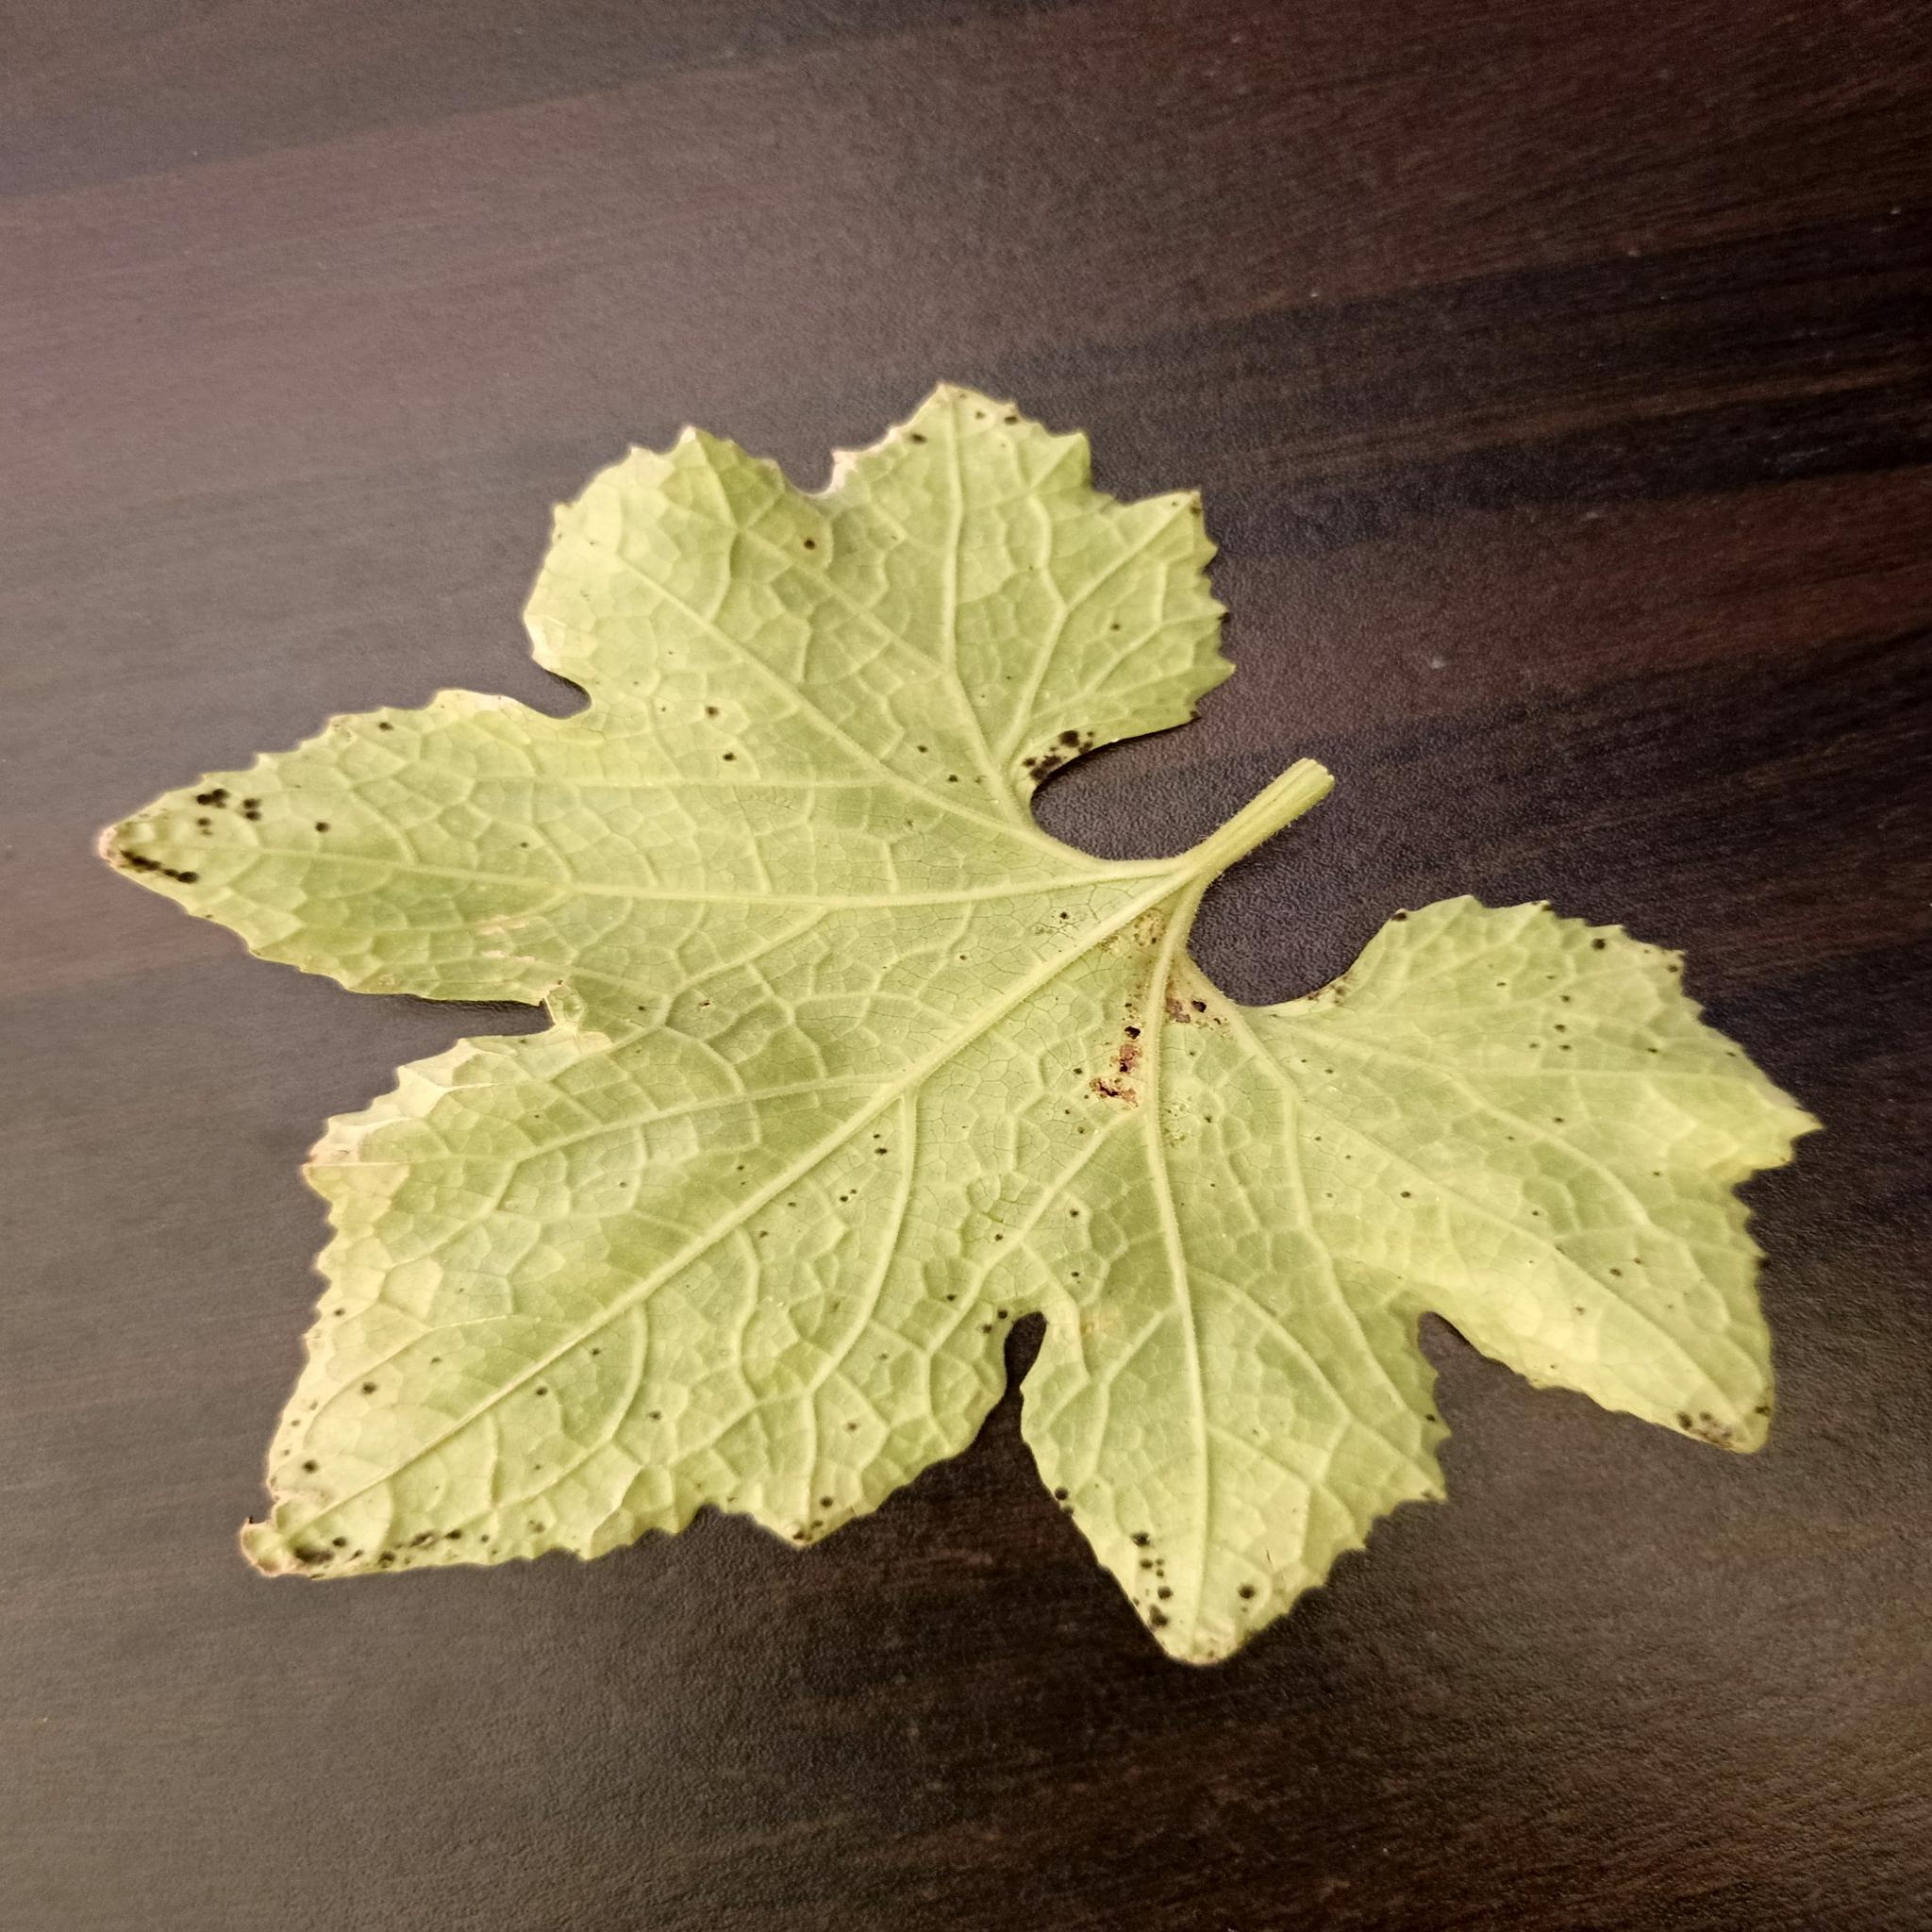
Label: Downy mildew